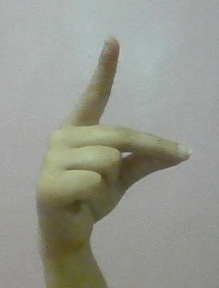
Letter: ta